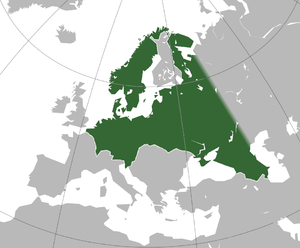
Le Troisième Reich désigne l'État allemand nazi dirigé par Adolf Hitler de 1933 à 1945. Ce terme est souvent utilisé en alternance avec celui d'« Allemagne nazie ».
Le Grand Reich germanique, en forme longue le Grand Reich germanique de la Nation allemande est le nom officiel de l’entité politique que le régime national-socialiste du Troisième Reich tenta de créer en Europe entre 1938 et 1945, notamment durant la Seconde Guerre mondiale. Dans Mein Kampf, Adolf Hitler mentionne également un futur État germanique de la Nation allemande.
Le Lebensraum [ˈleːbənsˌʁaʊm], ou « espace vital », est un concept géopolitique créé par des théoriciens géographes allemands au XIXᵉ siècle et qui devint particulièrement populaire dans les milieux impérialistes allemands, tels que la Ligue pangermaniste, avant d'être incorporé au nazisme. Lié au darwinisme social, il renvoie à l'idée de territoire suffisant pour, dans un premier temps, assurer la survie, notamment culturelle, d'un peuple et, dans un deuxième temps, favoriser sa croissance via l'influence territoriale.